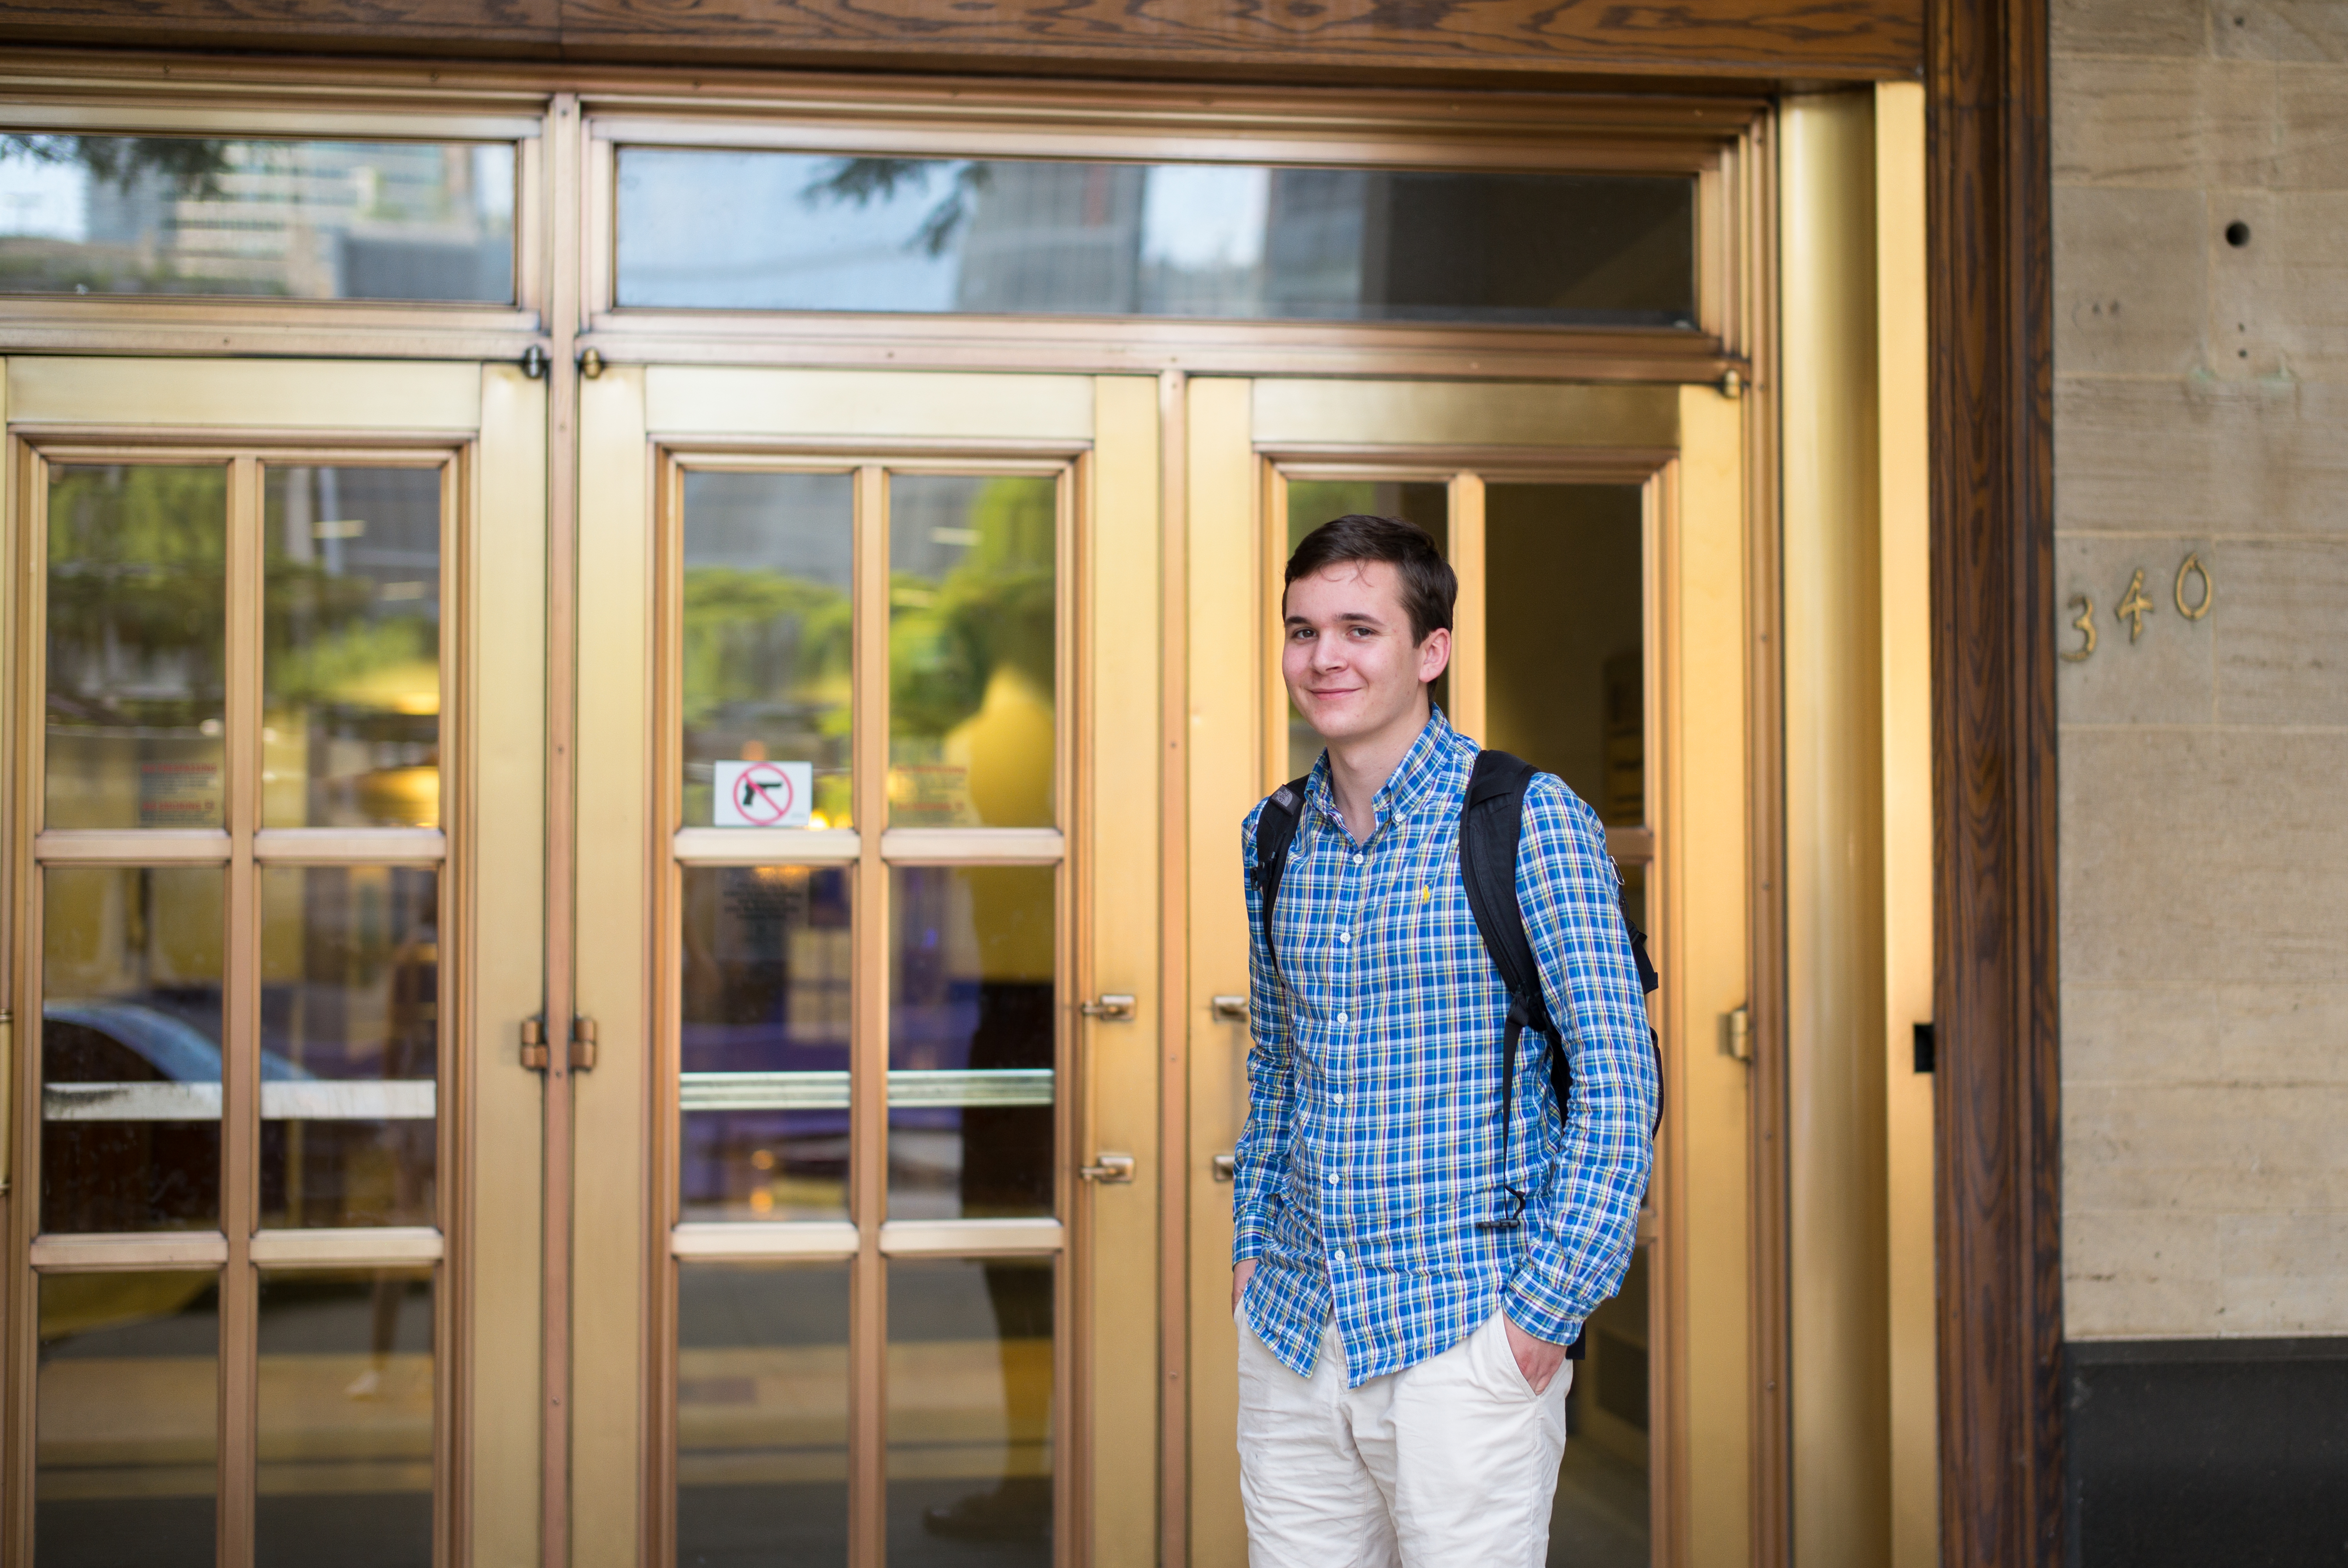
window, home, blue, door, interior design, boed, julian, window covering